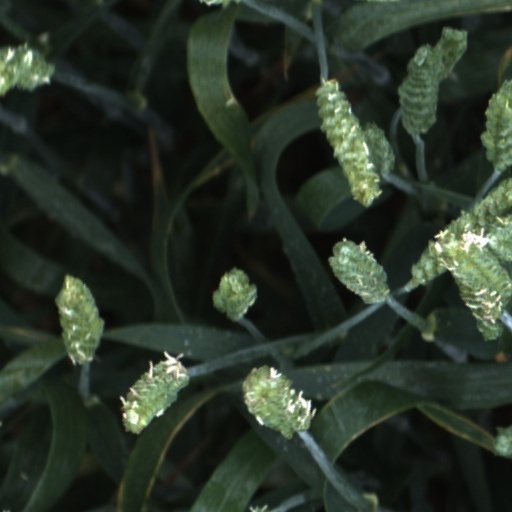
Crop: wheat